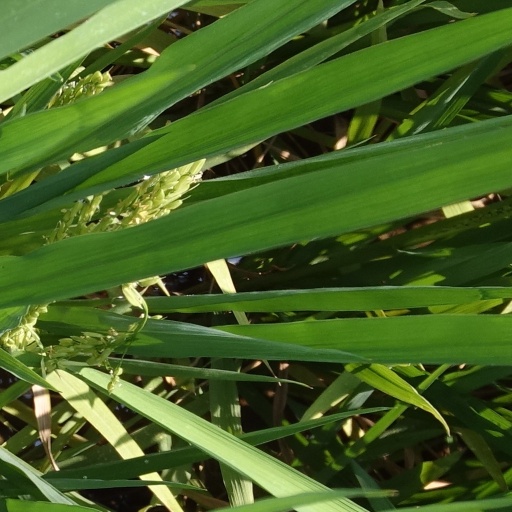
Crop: rice